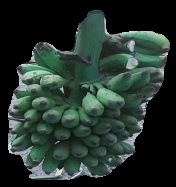
Variety: elakki-bale
Grade: grade3